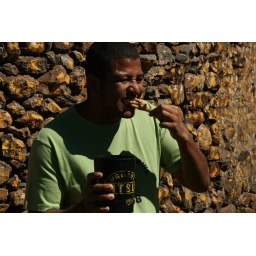
The home brew cost 3 maloti (less than 50 cents) and was served in big plastic snuff cups!